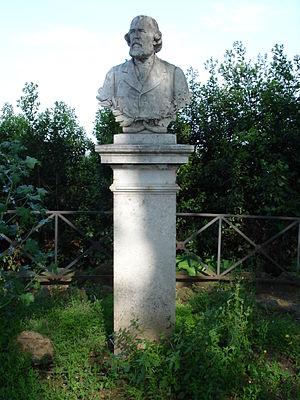
Domenico Menotti Garibaldi que l’on appelle généralement Menotti Garibaldi est un homme politique et un militaire italien.